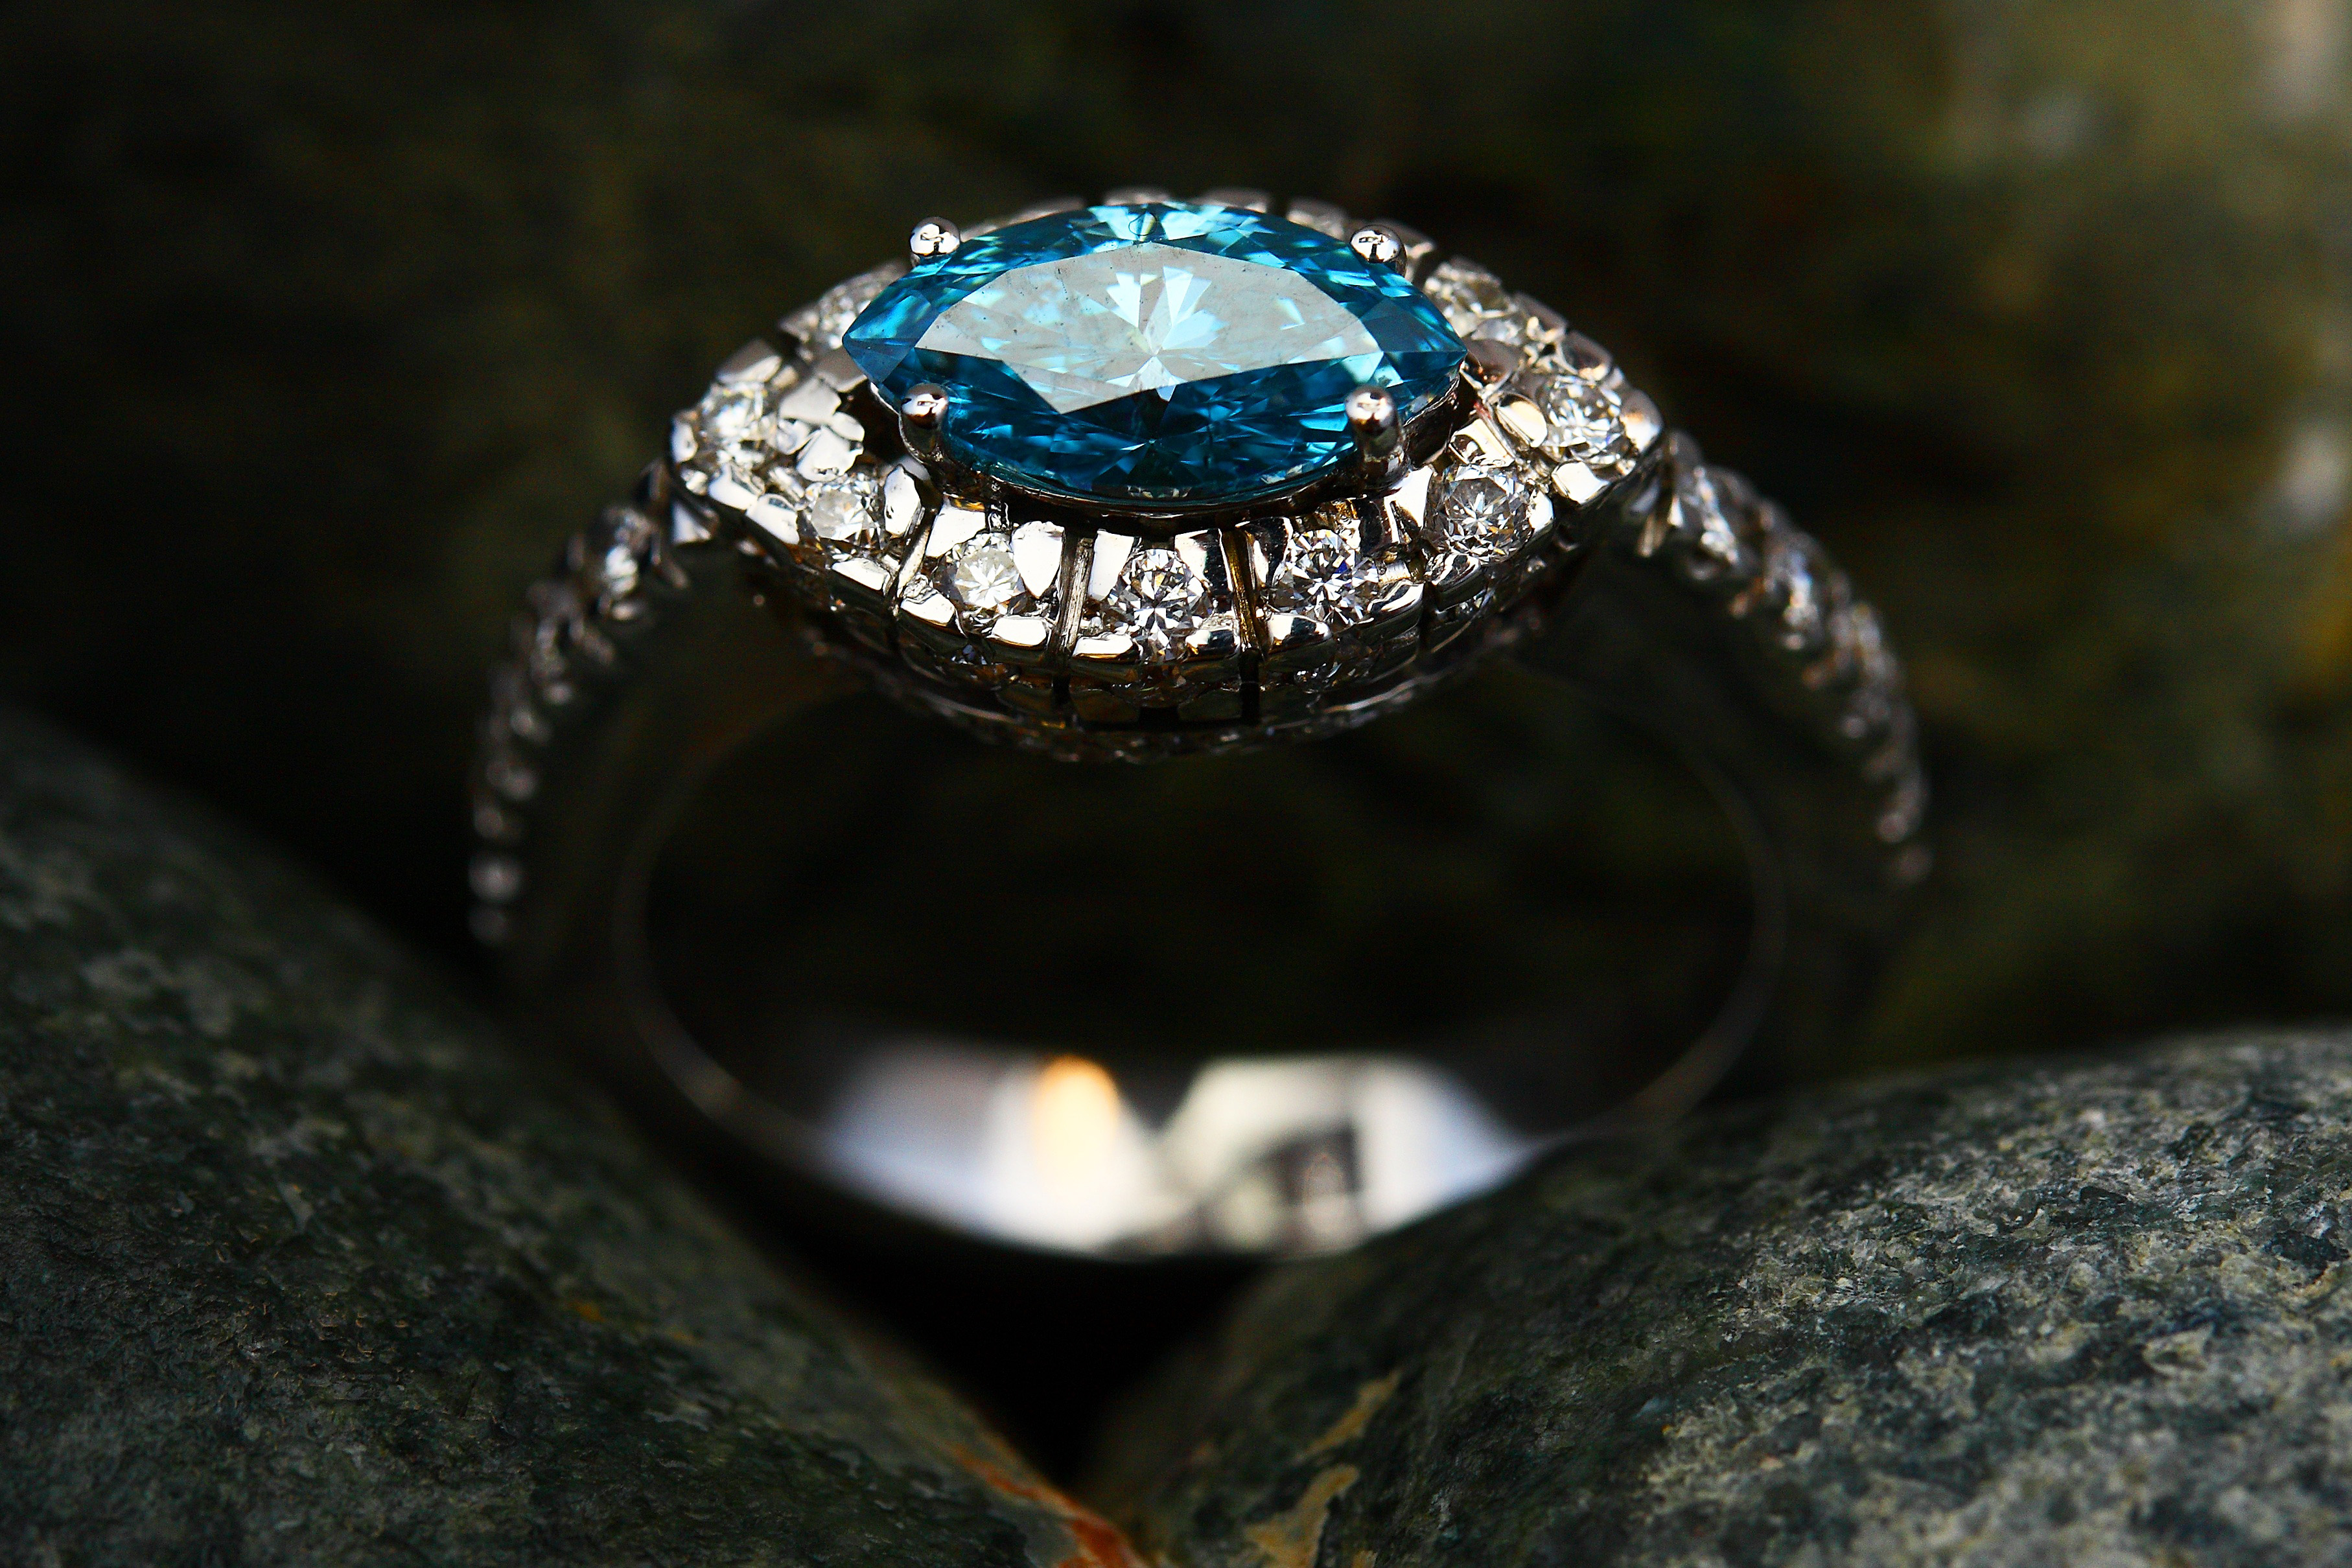
ring, blue, engagement ring, jewellery, fashion accessory, gemstone, diamond, macro photography, sapphire, close up, wedding ring, platinum, wedding ceremony supply, body jewelry, metal, engagement, still life photography